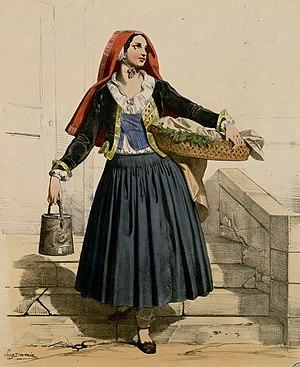
La page de titre et les 6 planches sont signées E. Devéria et sont lithographiées en couleurs et réhaussées à l'aquarelle. - Cartonnage d'éditeur papier vert sur lequel la page de titre est reproduite en noir Il existe plusieurs tirages de cet ouvrage qui comprennent au moins les six planches de costumes (en hauteur) numérotées de 1 à 6 et, selon les cas, deux ou trois planches (en largeur) non numérotées. Le premier tirage intitulé ""Costumes pittoresques de la vallée d'Ossau"" et lithographié par E. Vignancour est daté de 1844
Le Béarn, situé au nord-ouest des Pyrénées, est une ancienne principauté souveraine puis une ancienne province française à partir de 1620. Depuis 1790, le Béarn fait partie du département des Pyrénées-Atlantiques et depuis 2016 de la région Nouvelle-Aquitaine. Les intercommunalités béarnaises créent le pôle métropolitain Pays de Béarn en 2018. Le territoire béarnais regroupe la plaine des gaves de Pau et d'Oloron, les coteaux qui les entourent — Vic-Bilh, Soubestre, Entre-Deux-Gaves — et les trois hautes vallées pyrénéennes d'Ossau, Aspe et Barétous.